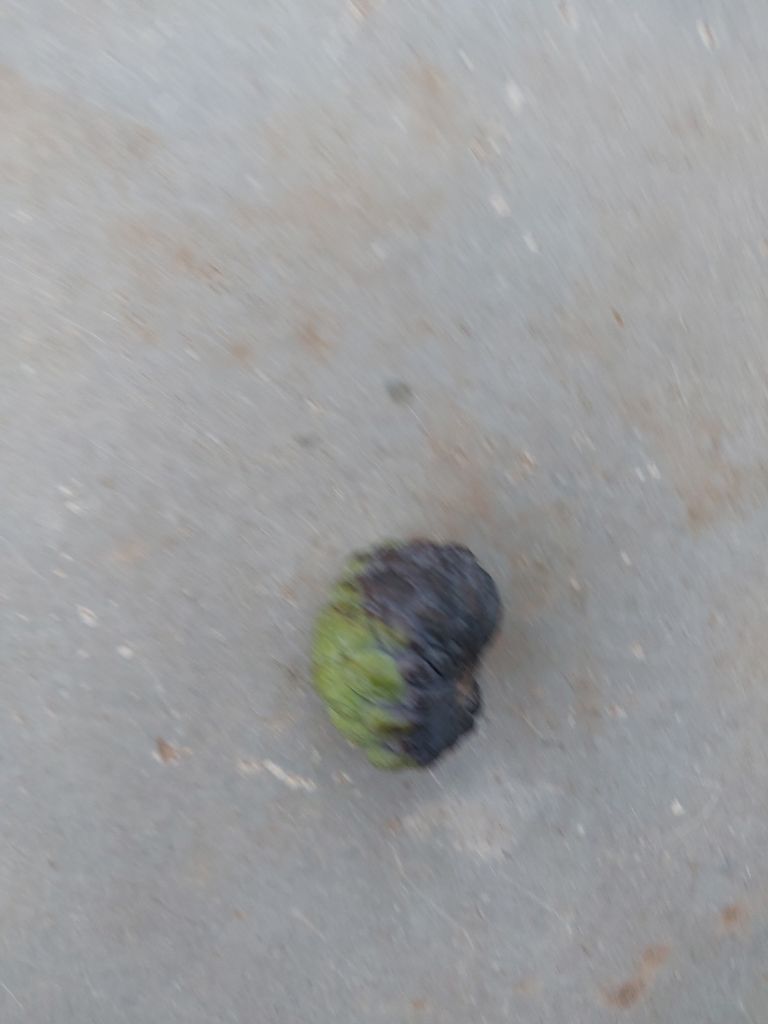
Disease label: Blank Canker